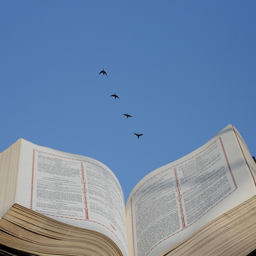
View of an open book looking from the bottom  of the page towards the sky at a line of flying birds.
An open book with a flock of birds flying over it.
The birds are flying in the cloudless sky over head.
An open book with birds flying in the sky above.
A book is open while in the background a row of birds fly in the blue sky.